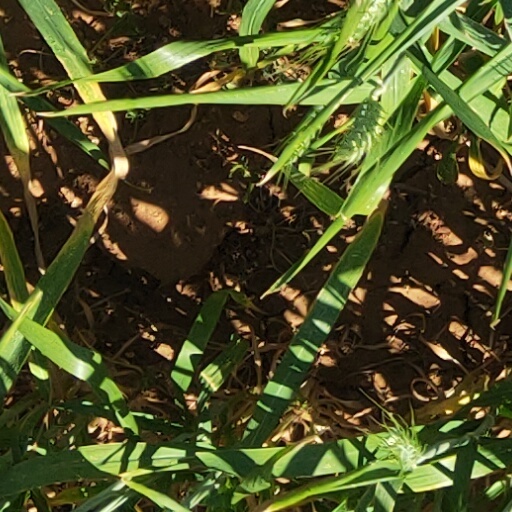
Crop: wheat